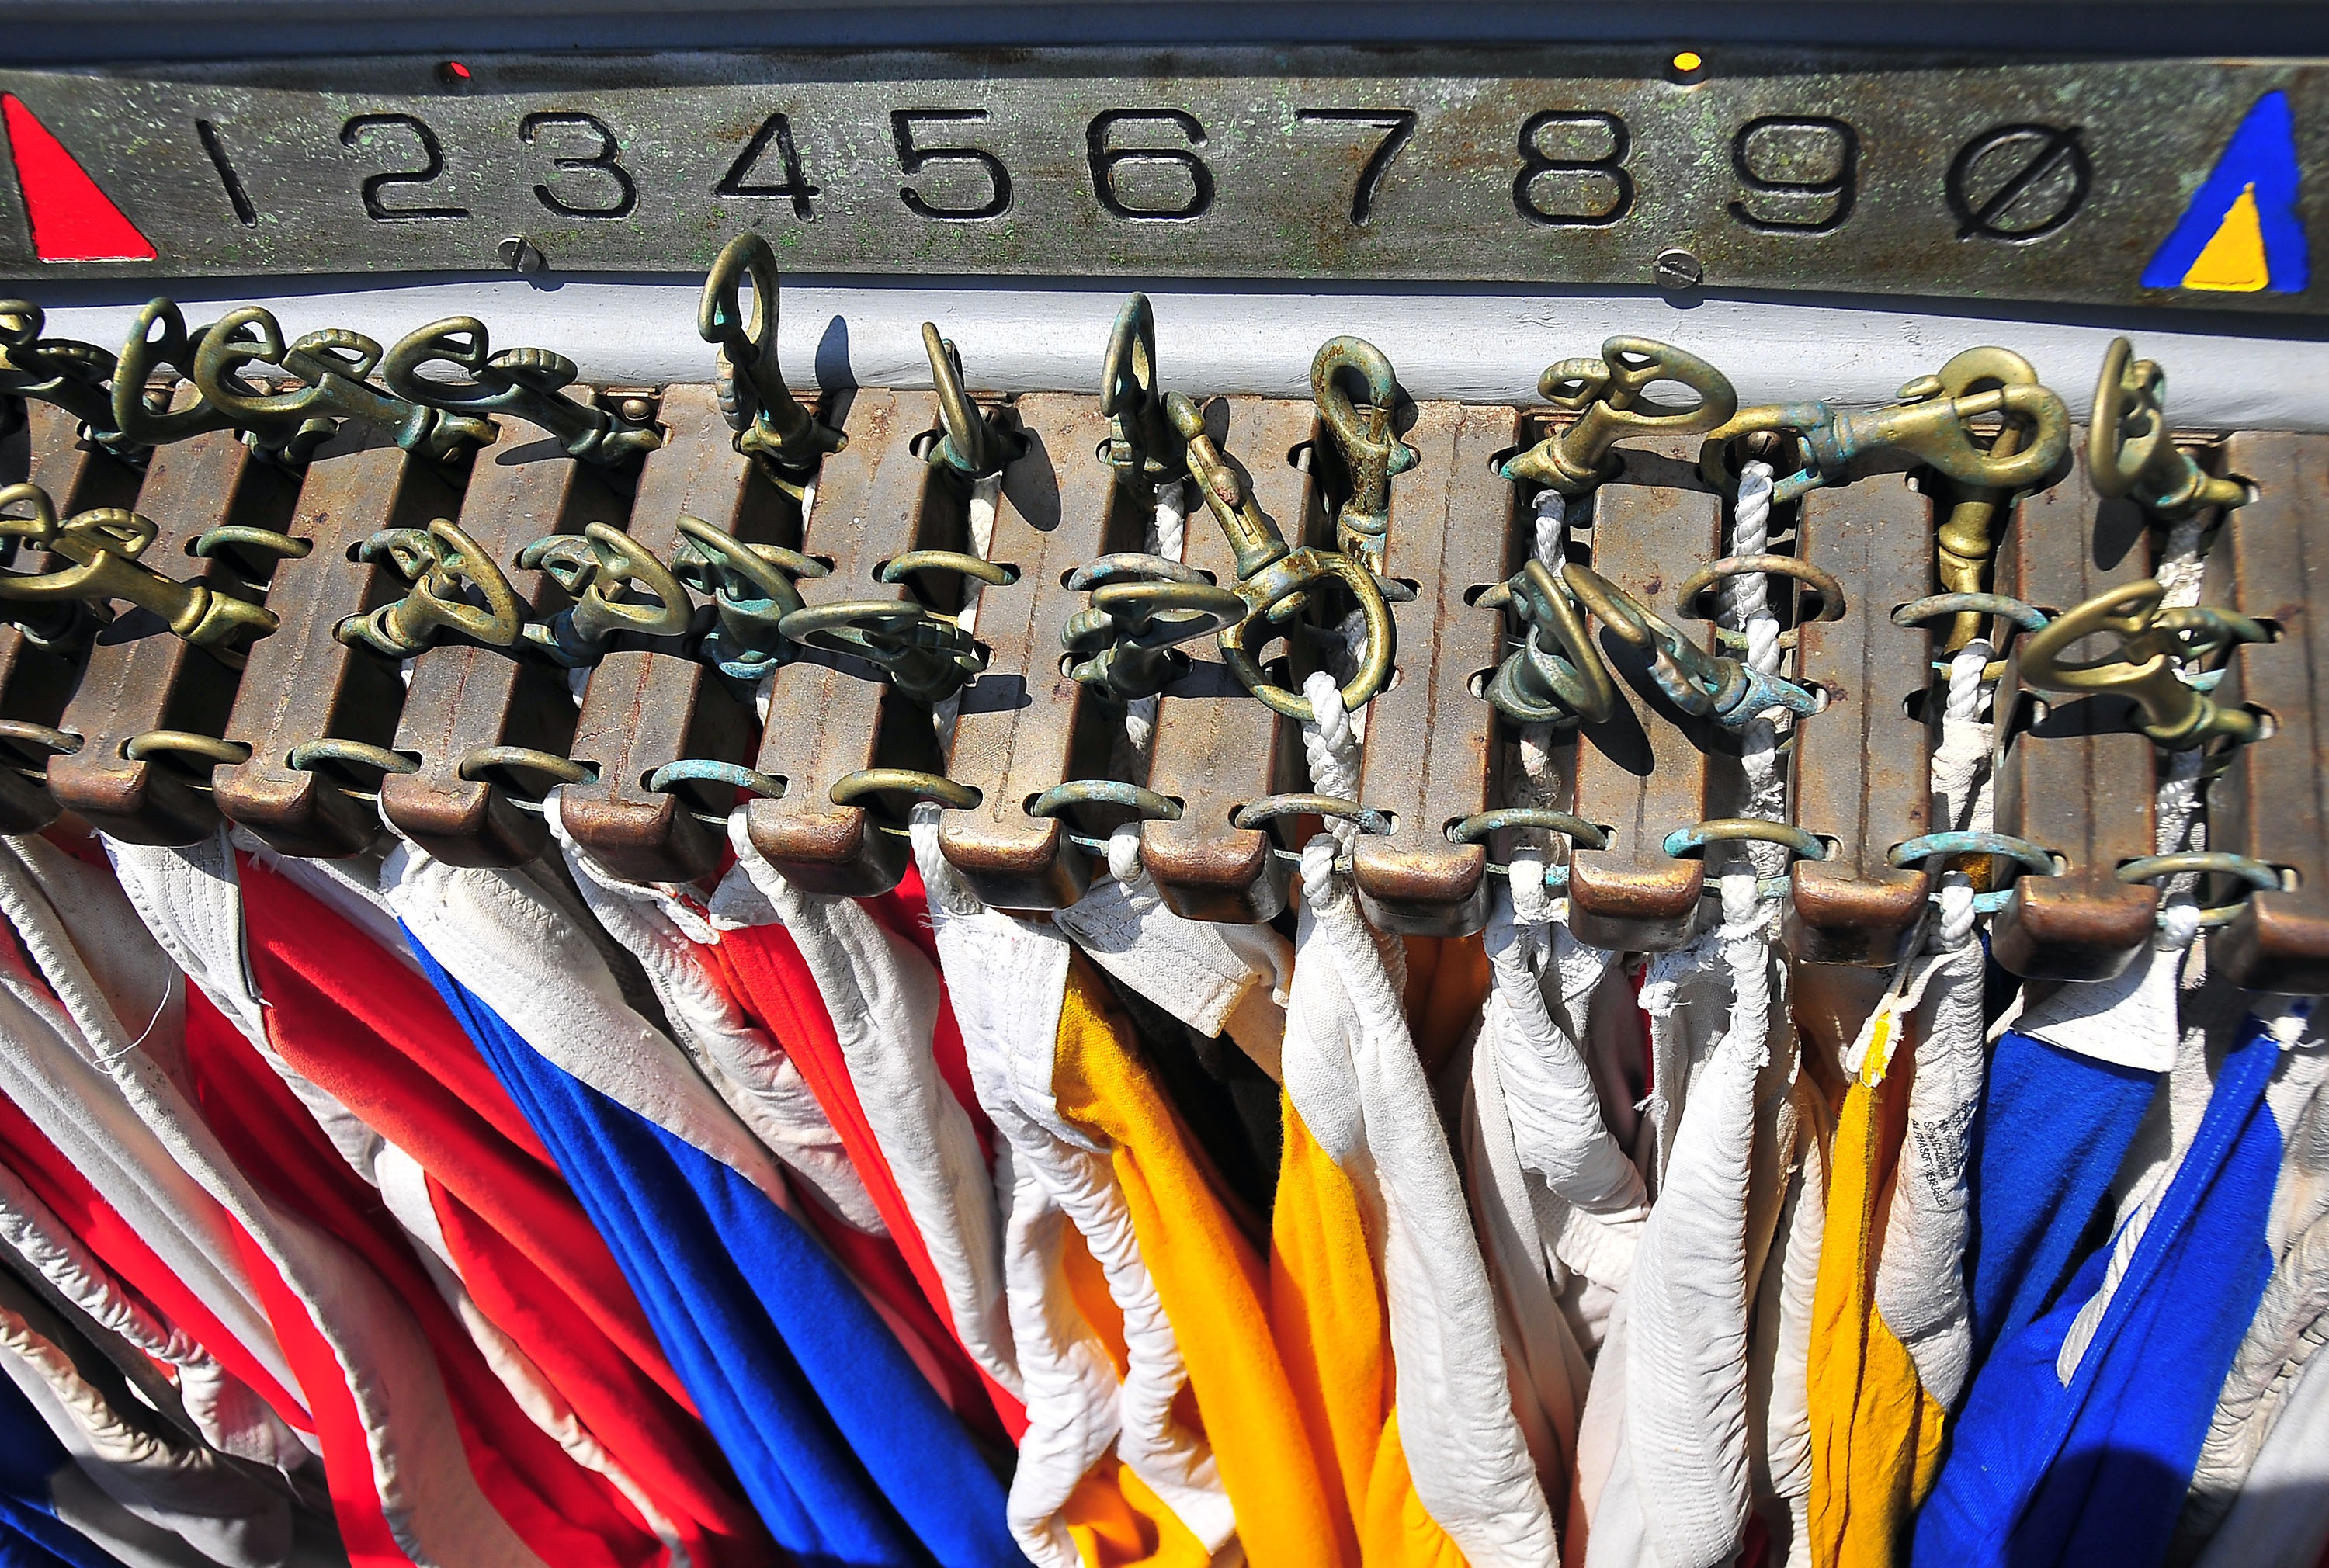
sea, water, boat, ship, military, vessel, communication, colorful, arrangement, nautical, marine, maritime, navy, language, firearm, signal flags